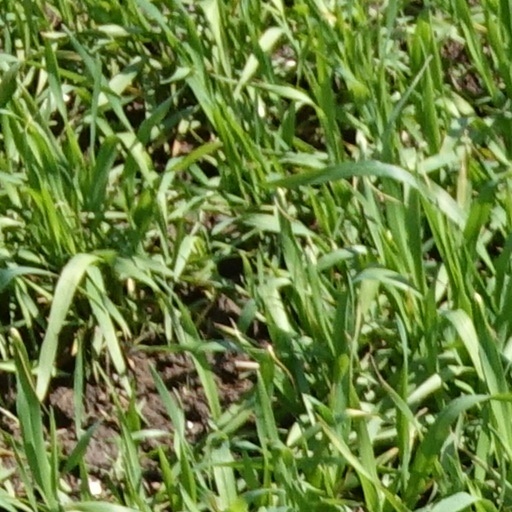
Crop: wheat